French ship Héros (1778)

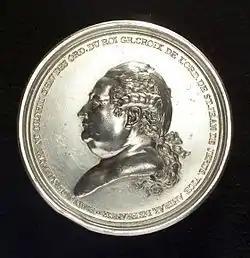
"Héros" was the flagship of admiral Suffren during his 1781–83 campaign in the Indian Ocean (National Maritime Museum).

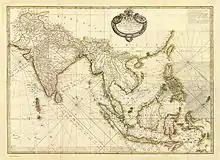
Les « Indes orientales ». "Héros" fought in five battles under Suffren.

In 1781 she became part of Suffren's force, consisting of the 16-gun corvette "Fortune", five ships of the line, eight troopships and a thousand soldiers, all entrusted with carrying the French war effort into the Indian Ocean. The other warships were one other 74 gun ship ("Annibal") and three 64-gun ships ("Vengeur", "Sphinx", and "Artésien"). Suffren had been allowed to choose his officers and non-commissioned officers and so these were mainly from Provence, despite the fact that the force set off from Brest. There were around ten men per gun, making a total crew of 712.